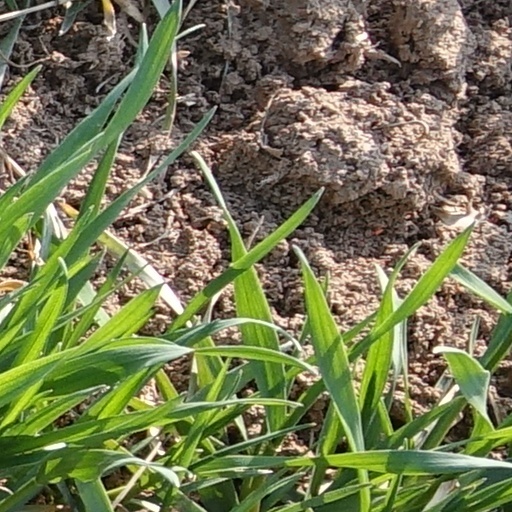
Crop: wheat